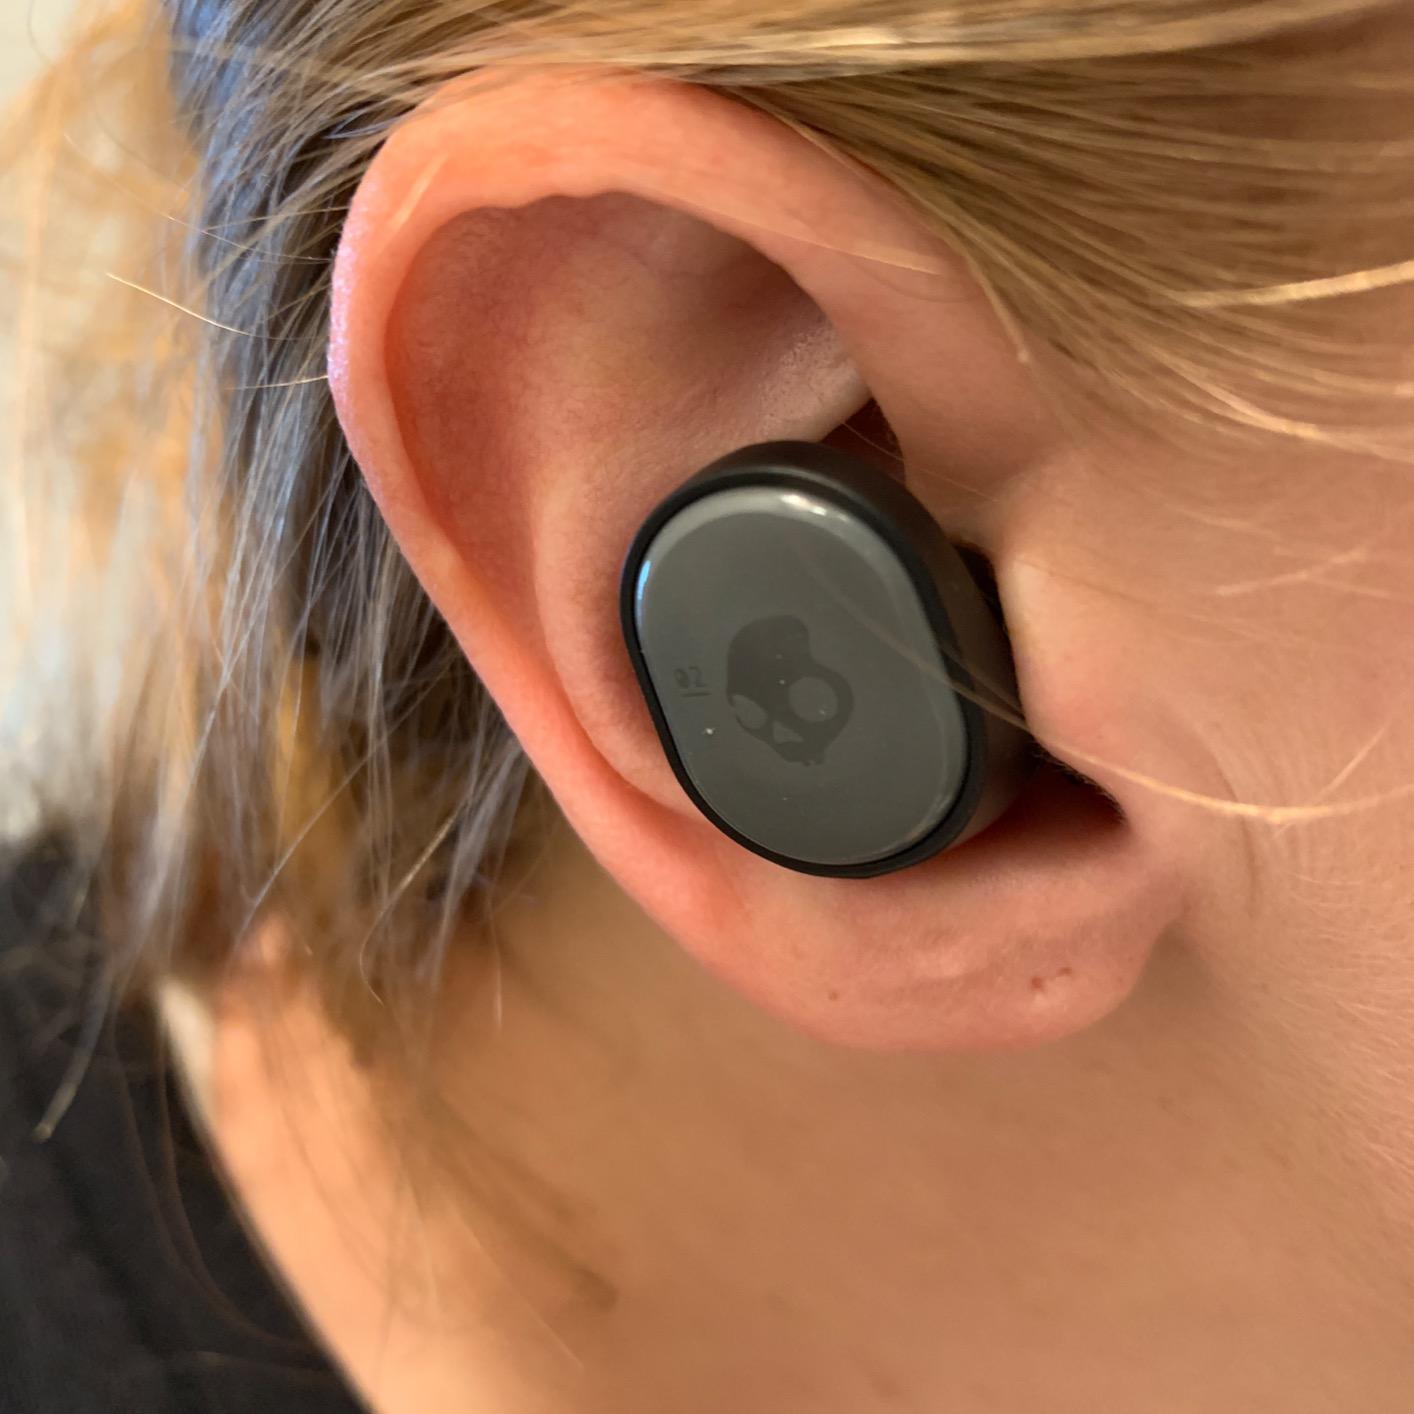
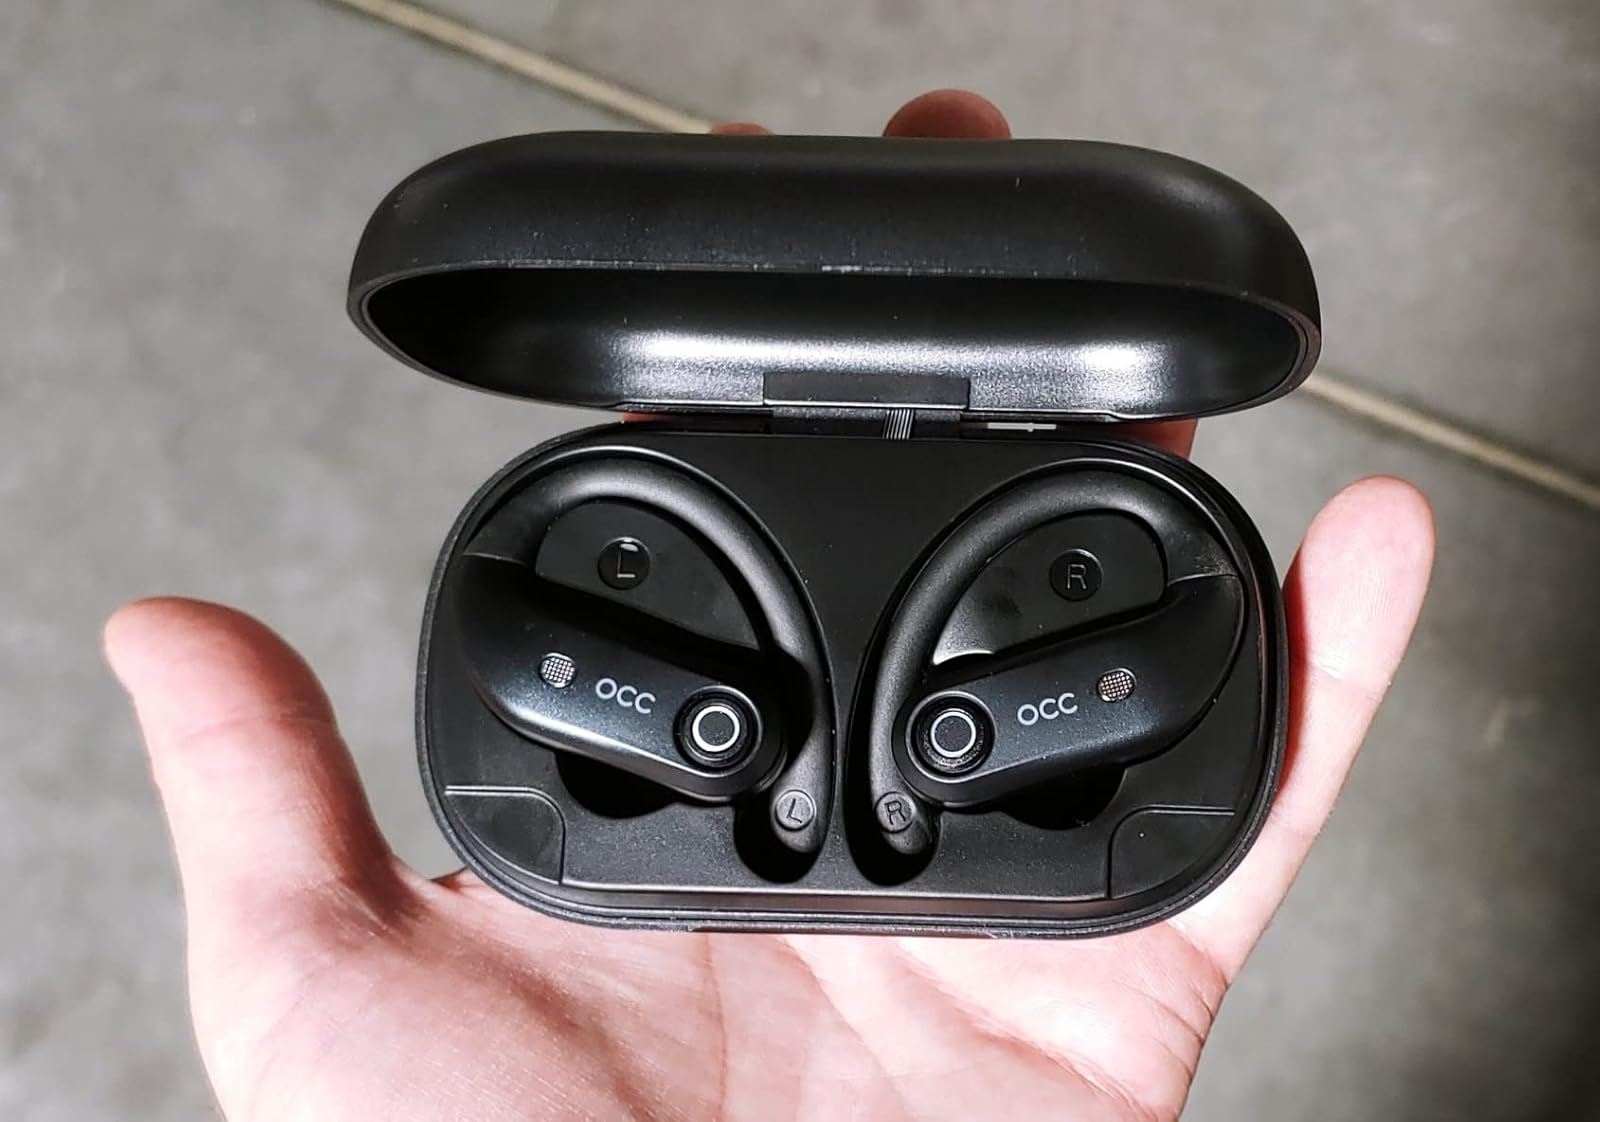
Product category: earbuds
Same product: no